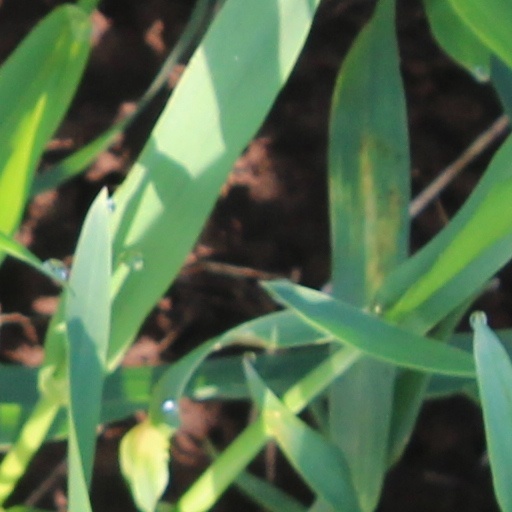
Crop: wheat